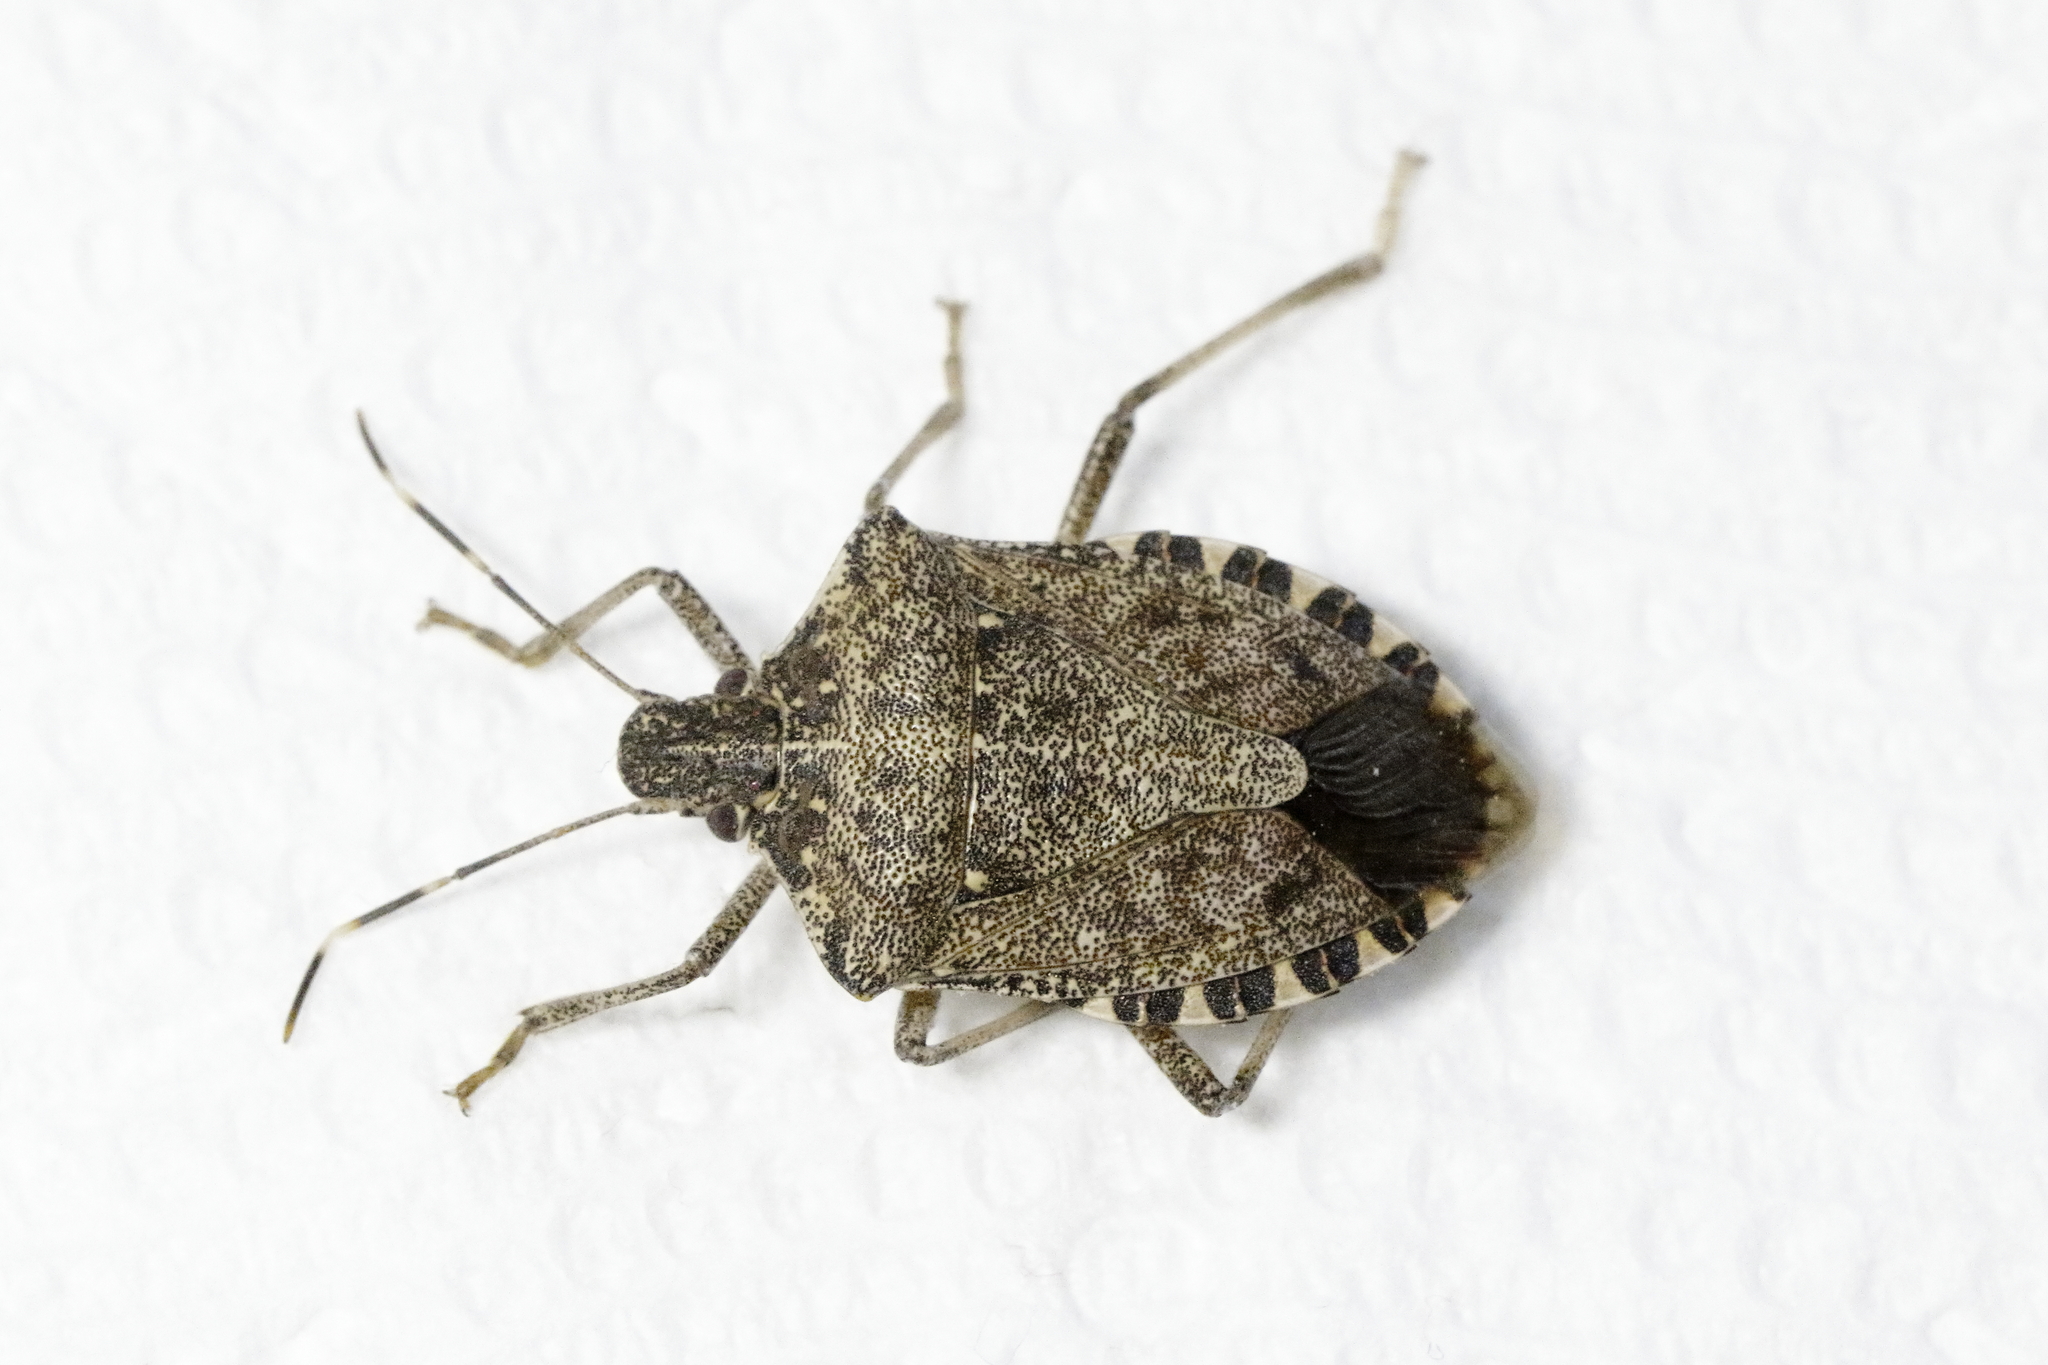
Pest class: stink_bug